Guanche mummy of Madrid

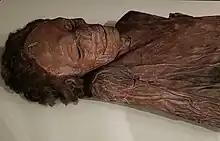
Guanche mummy of Madrid.

Guanche mummy of Madrid or Guanche mummy of Barranco de Herques, is a mummy of a native aborigen from Tenerife, Canary Islands commonly known as Guanche , which is now on display at the National Archaeological Museum in Madrid, Spain.